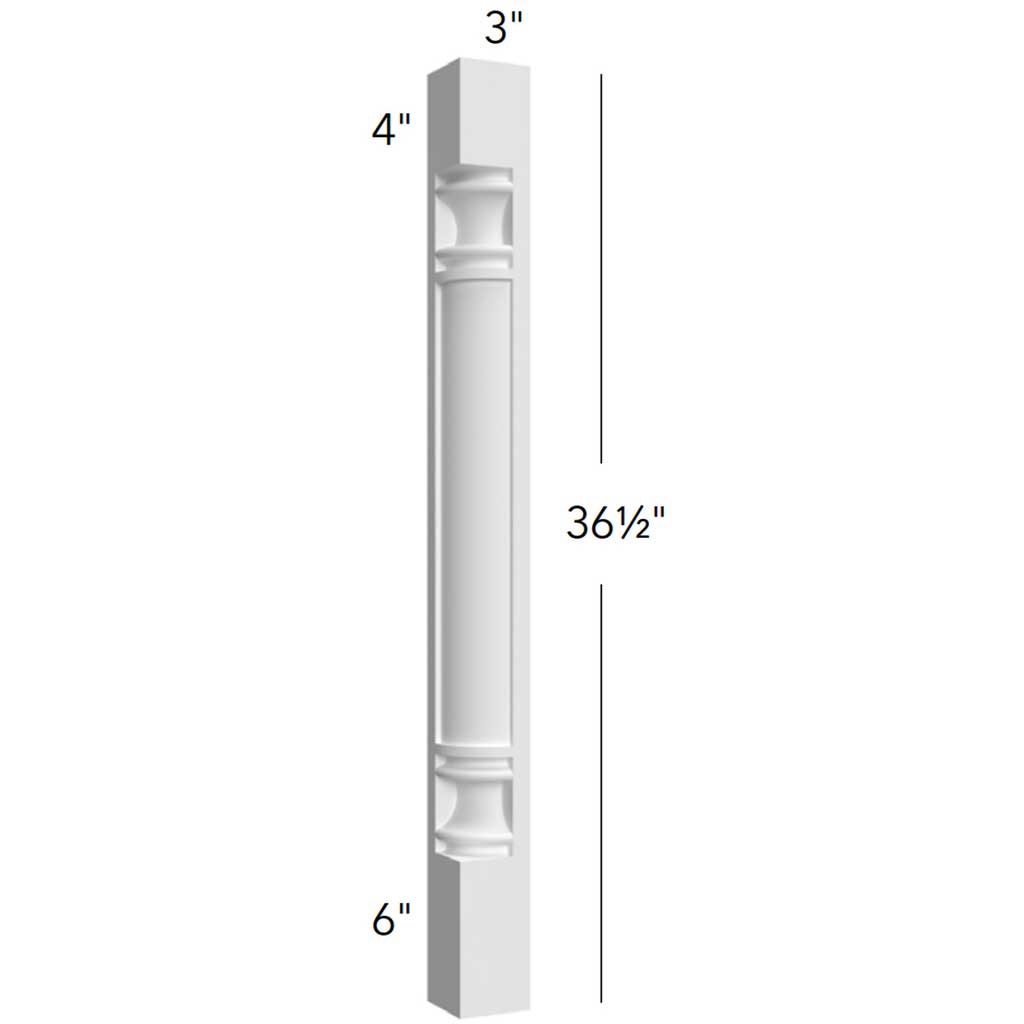
CP36 ( CORNER POST - 3"W X 36-1/2"H X 3"D )
Introducing the CP36 Corner Post, measuring 3"W x 36-1/2"H x 3"D. Available in a stylish indigo color, this post is perfect for adding stability and support to your project. With a sleek Galaxy style and a width of 3 inches, it's a versatile choice for any application.
Brand: Fabuwood
Category: Furniture > Room Divider Accessories